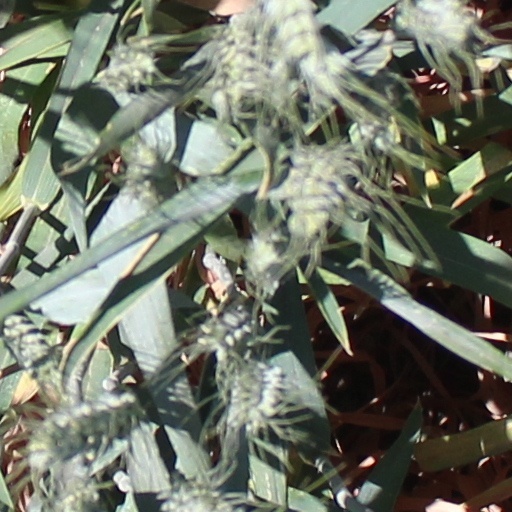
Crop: wheat